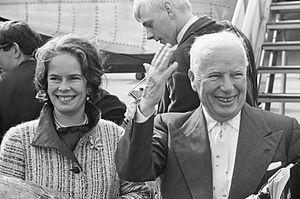
Karin van Leyden, artiste peintre, est née Elisabeth Frieda Johanna Erna Kluth le 23 juillet 1906 à Berlin-Charlottenburg en Allemagne. Elle épouse le peintre hollandais Ernst van Leyden le 19 mai 1932. Figurative expérimentant l'abstraction à partir de 1953, elle signe ses tableaux "Karin", meurt à Lugano en juin 1977.
Charles Spencer Chaplin, dit Charlie Chaplin [ˈt͡ʃɑːli ˈt͡ʃæplɪn], né le 16 avril 1889 probablement à Londres et mort le 25 décembre 1977 à Corsier-sur-Vevey, est un acteur, réalisateur, scénariste, producteur et compositeur britannique.